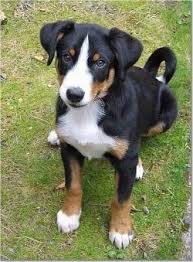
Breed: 234-n000091-Appenzeller